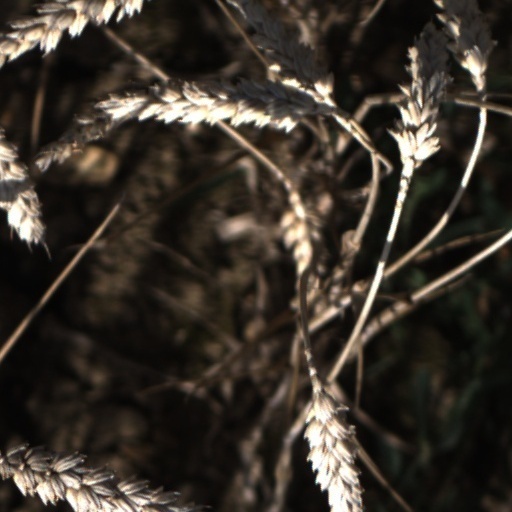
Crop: wheat